Verlamion

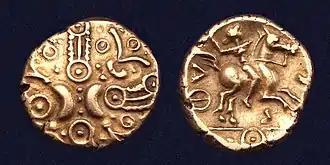
Coin of Tasciovanus, minted at Verlamion

It is believed that the tribal capital was moved to the site by Tasciovanus (around 25 to 5 BC). The location of the previous capital is not certain, but it is possible to speculate on the basis of documentary evidence (Caesar's "Commentarii de Bello Gallico") and archaeological evidence for Iron Age sites in the area. One possible site was favoured by Sir Mortimer Wheeler,